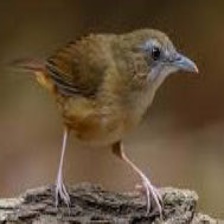
Species: ABBOTTS BABBLER
Scientific name: MALACOCINCLA ABBOTTI